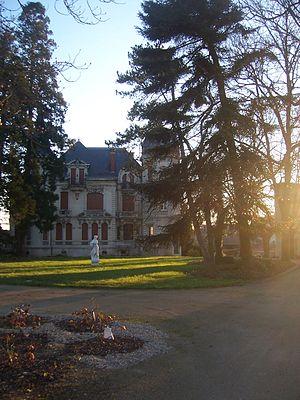
Chagny Chateau Diot